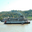
Label: ship